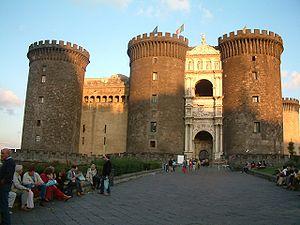
Bernardon de la Salle, originaire du diocèse d'Agen, gendre de Bernabò Visconti, chef routier, fut seigneur de Figeac, de Mornas, de Caderousse, d'Oppède, de Malaucène, de la Tour-de-Canillac et de Mas-Blanc ainsi que de Soriano nel Cimino en Italie.
Cet article présente les faits marquants de l'histoire de la ville de Naples.
Guillem Sagrera était un architecte et sculpteur majorquin du gothique final.